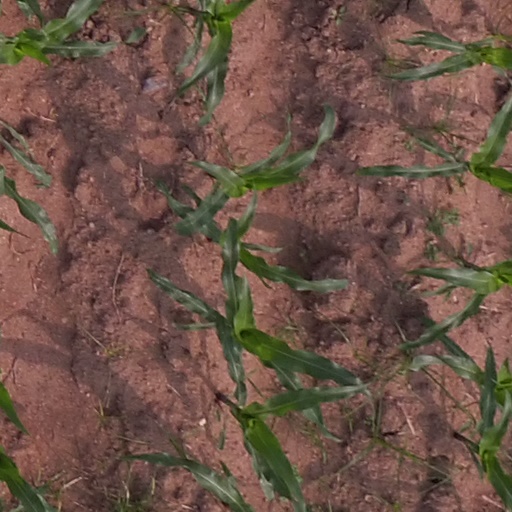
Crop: maize; corn